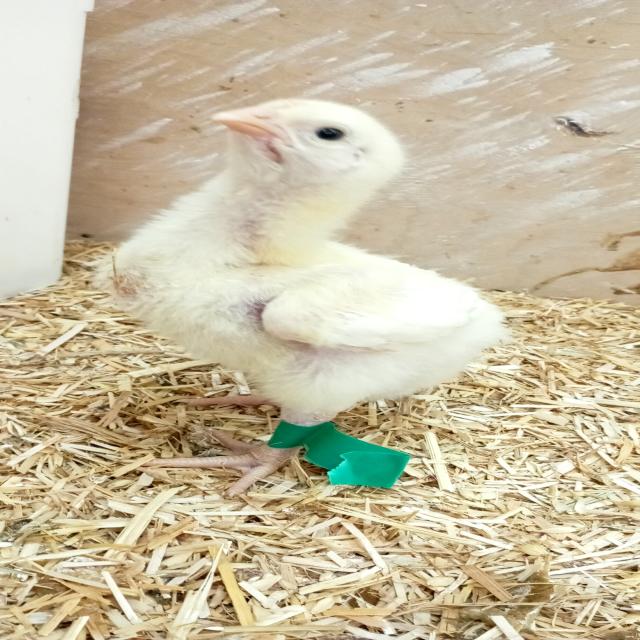
Weight: 243 g